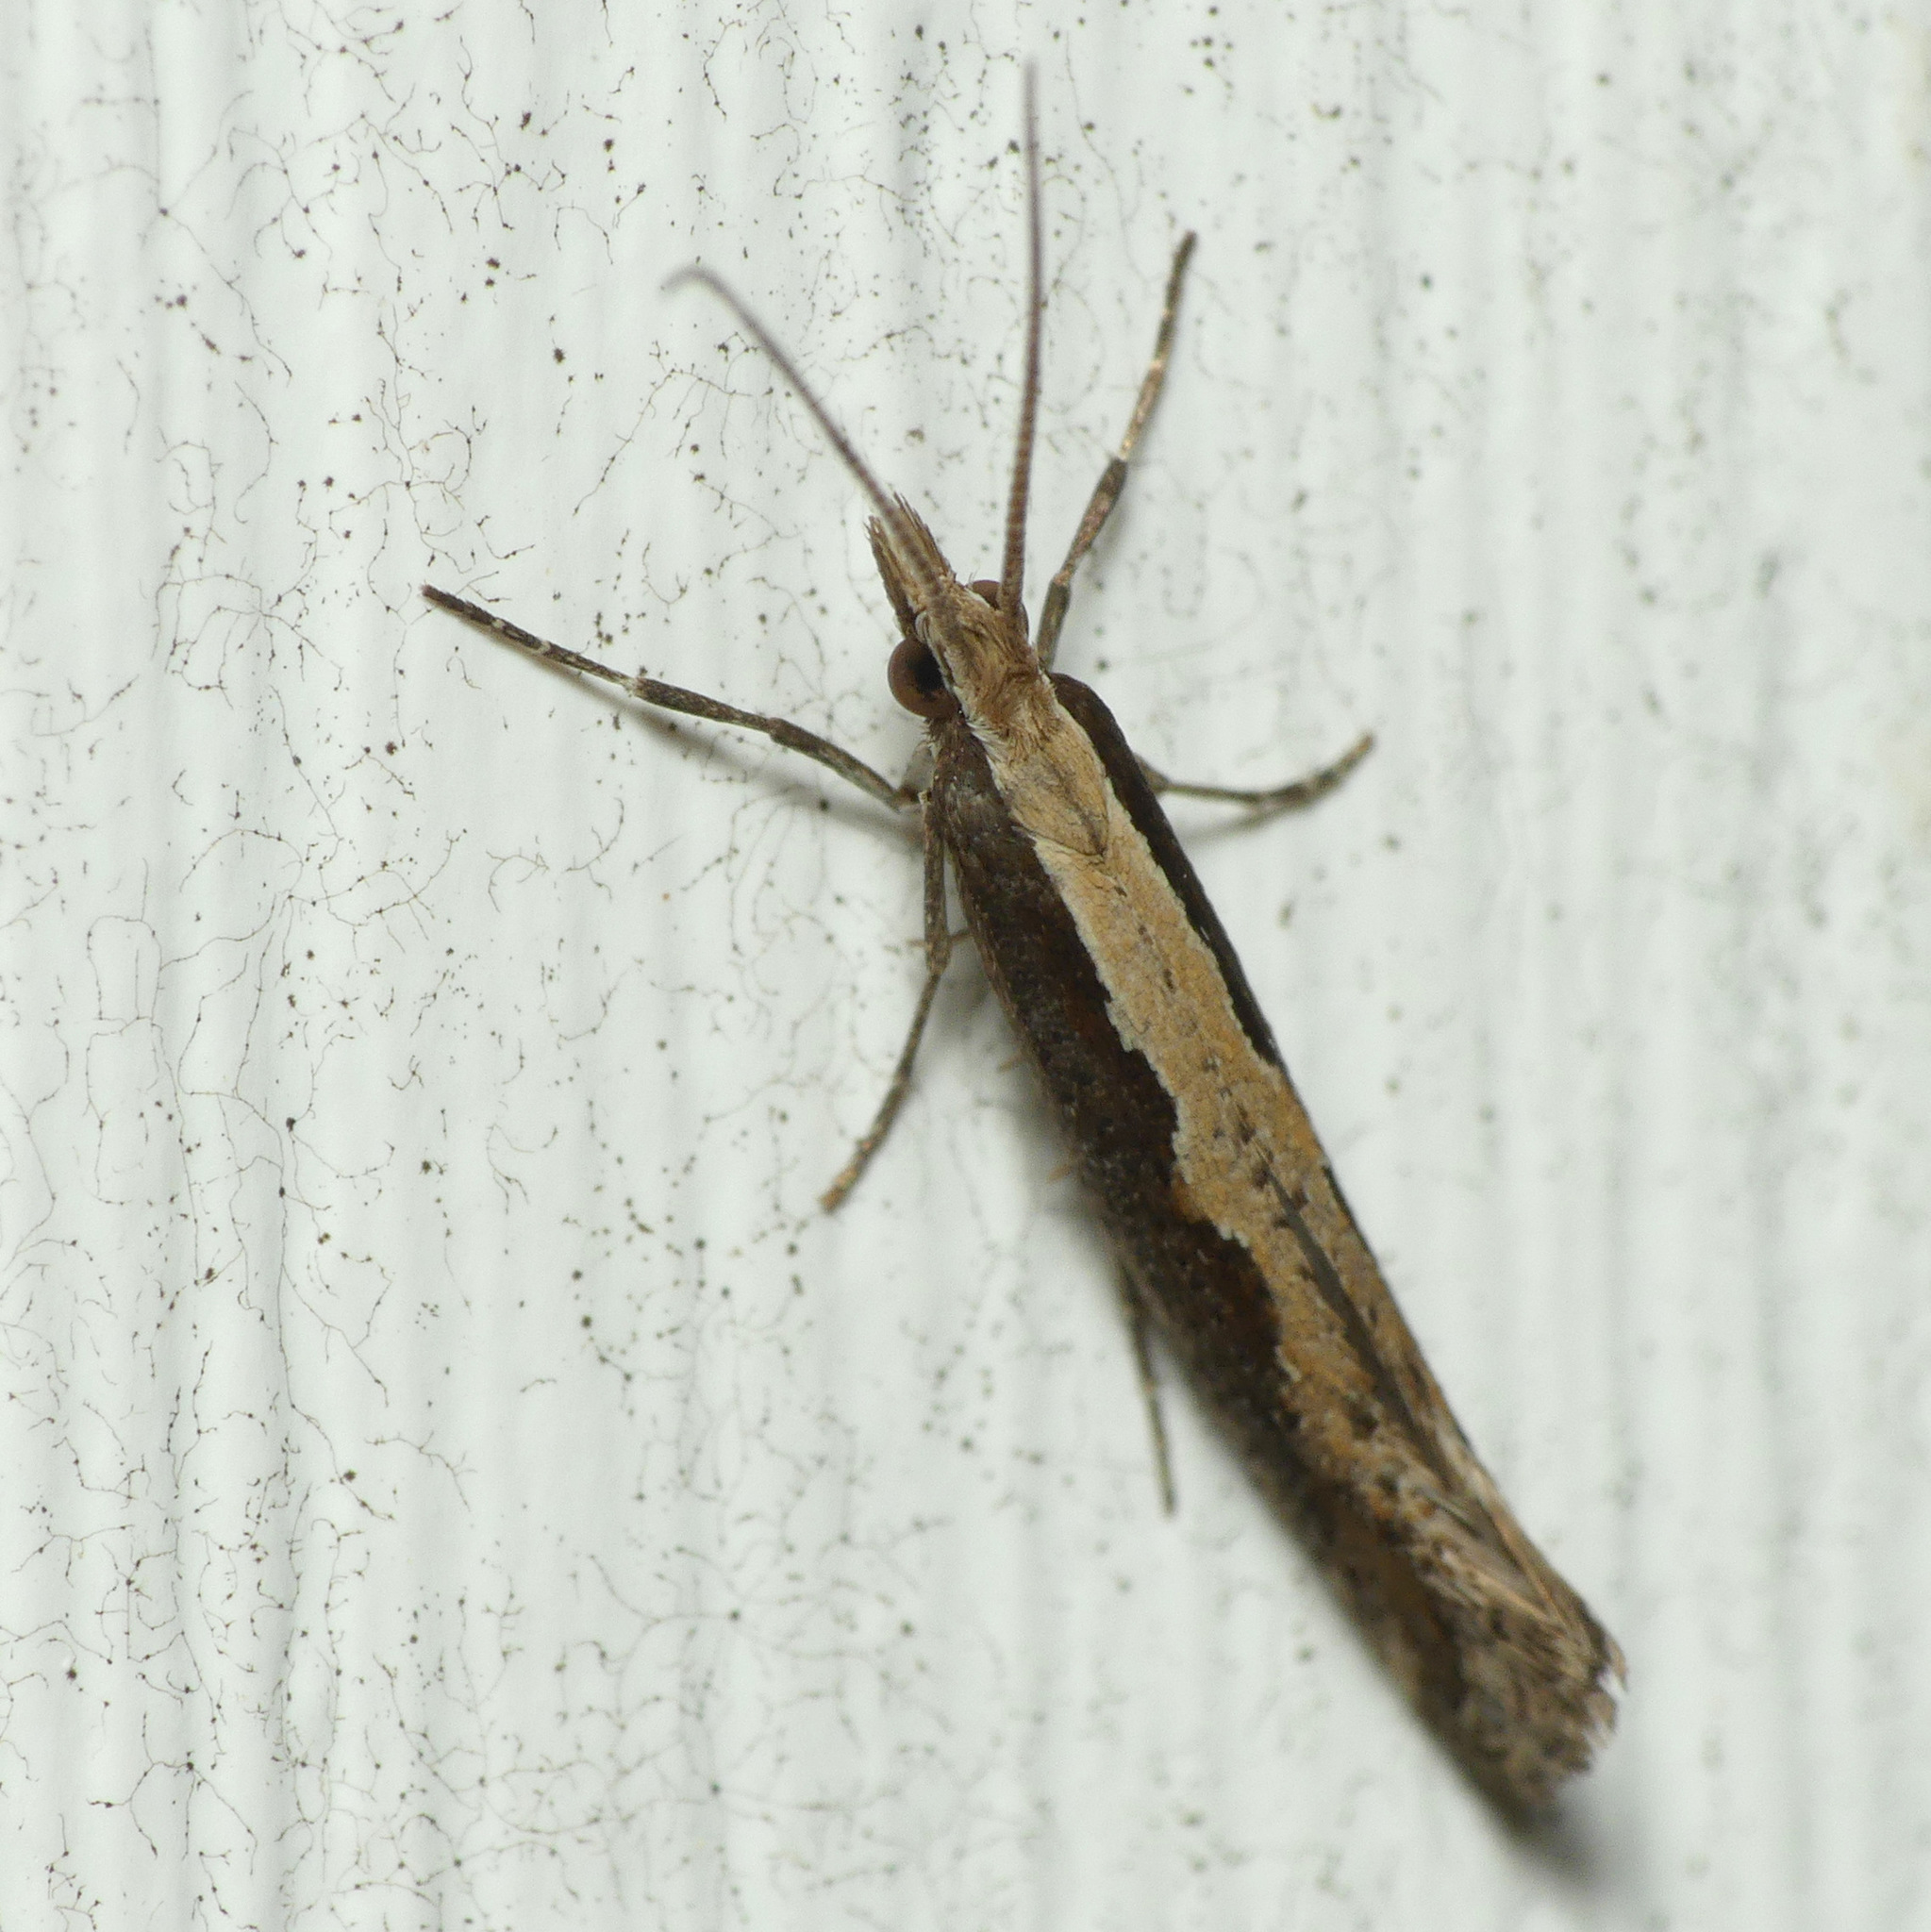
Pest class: diamondback_moth